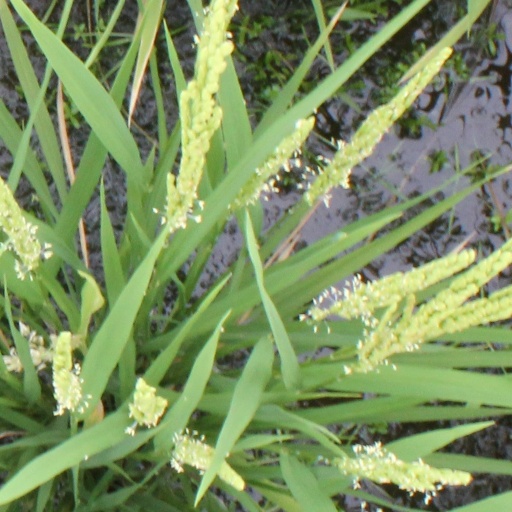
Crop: rice